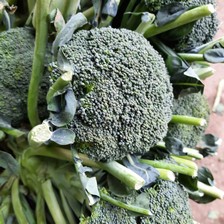
Label: others